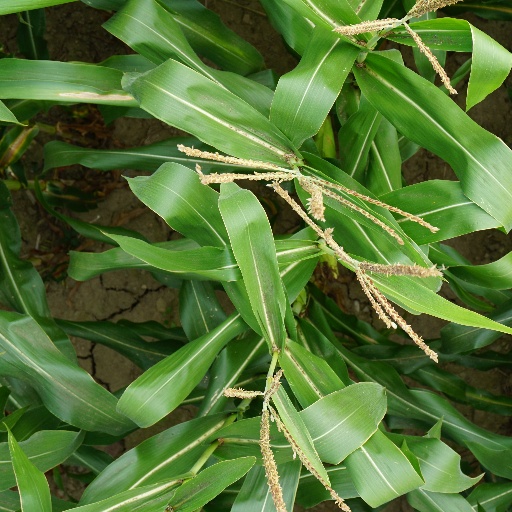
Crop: maize; corn